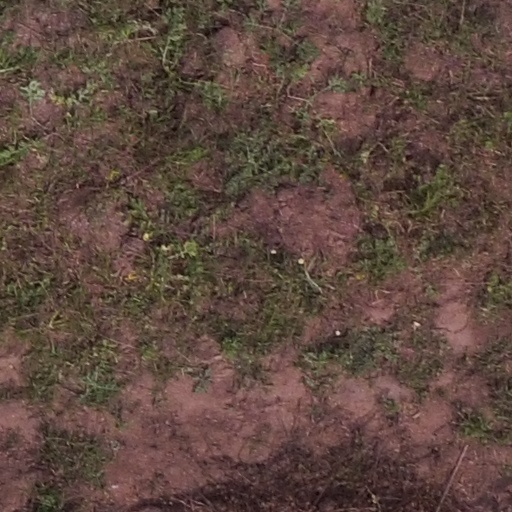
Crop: maize; corn